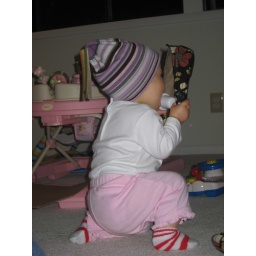
Must put bottle thing in shoe and eat!